Ezekiel 46

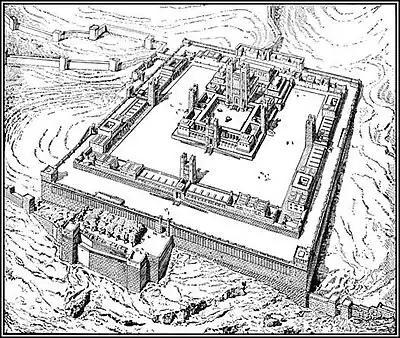
The visionary Ezekiel Temple plan drawn by the 19th-century French architect and Bible scholar Charles Chipiez

Some early manuscripts containing the text of this chapter in Hebrew are of the Masoretic Text tradition, which includes the Codex Cairensis (895), the Petersburg Codex of the Prophets (916), Aleppo Codex (10th century), Codex Leningradensis (1008). Fragments containing verses 1–3 of this chapter were identified among the Dead Sea Scrolls.